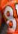
Number: 8